Chrysler Turbine Car

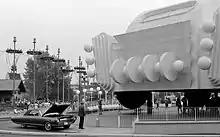
Chrysler Turbine Car at the 1964 New York World's Fair

Two of the cars gave rides to visitors at the 1964 New York World's Fair, and another went on a worldwide tour; 50 were lent to the general public as part of a user program. The cars were given to drivers for three months at no charge, aside from fuel costs; participants also gave Chrysler in-depth interviews within two weeks of returning their cars. During the user program, which ran from October 1963 to January 1966, the cars' operational downtime was reduced from four percent early on to one percent by its conclusion.